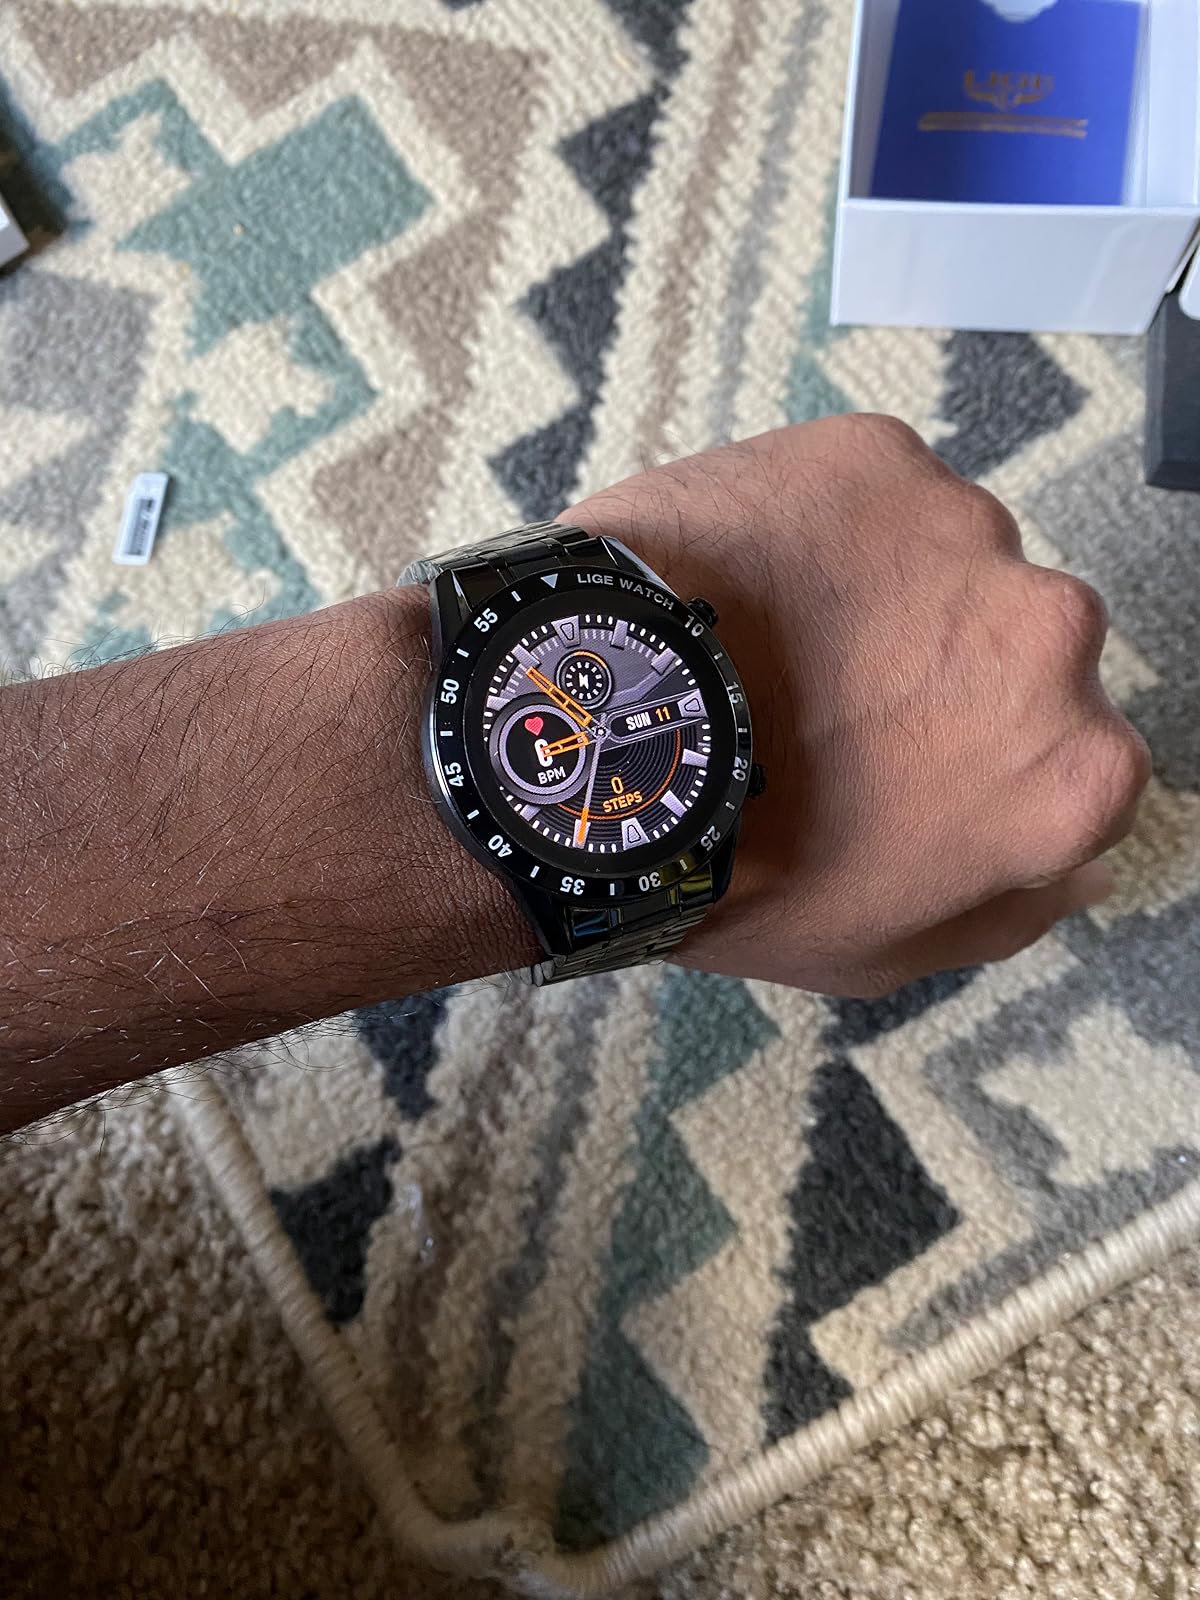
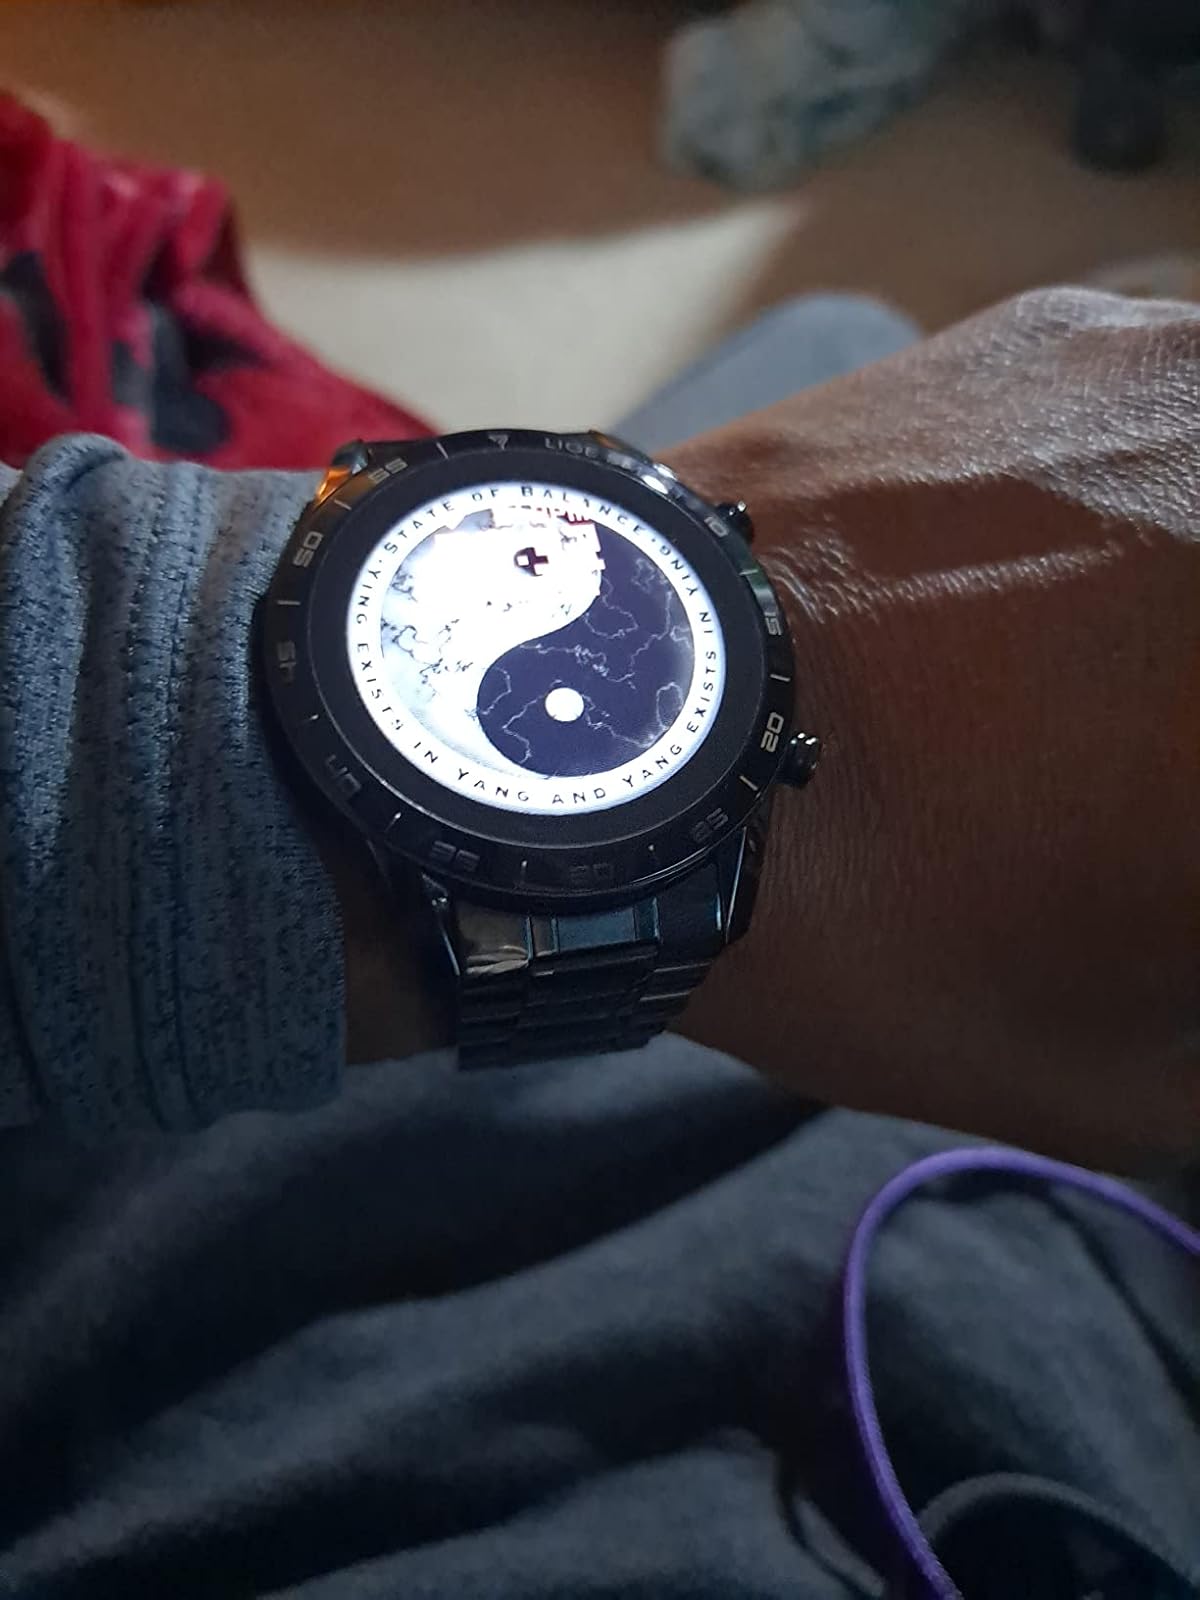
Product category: smartwatch
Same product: yes